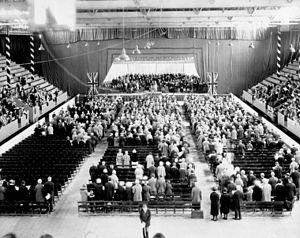
L'Auditorium d'Ottawa est un aréna de 7 500 places qui était situé à Ottawa, en Ontario, au Canada. Il était battit dans le centre-ville d'Ottawa, au croisement des rues O'Connor et Argyle. Construit principalement pour le hockey sur glace, il était également utilisé pour des manifestations sportives et des concerts.